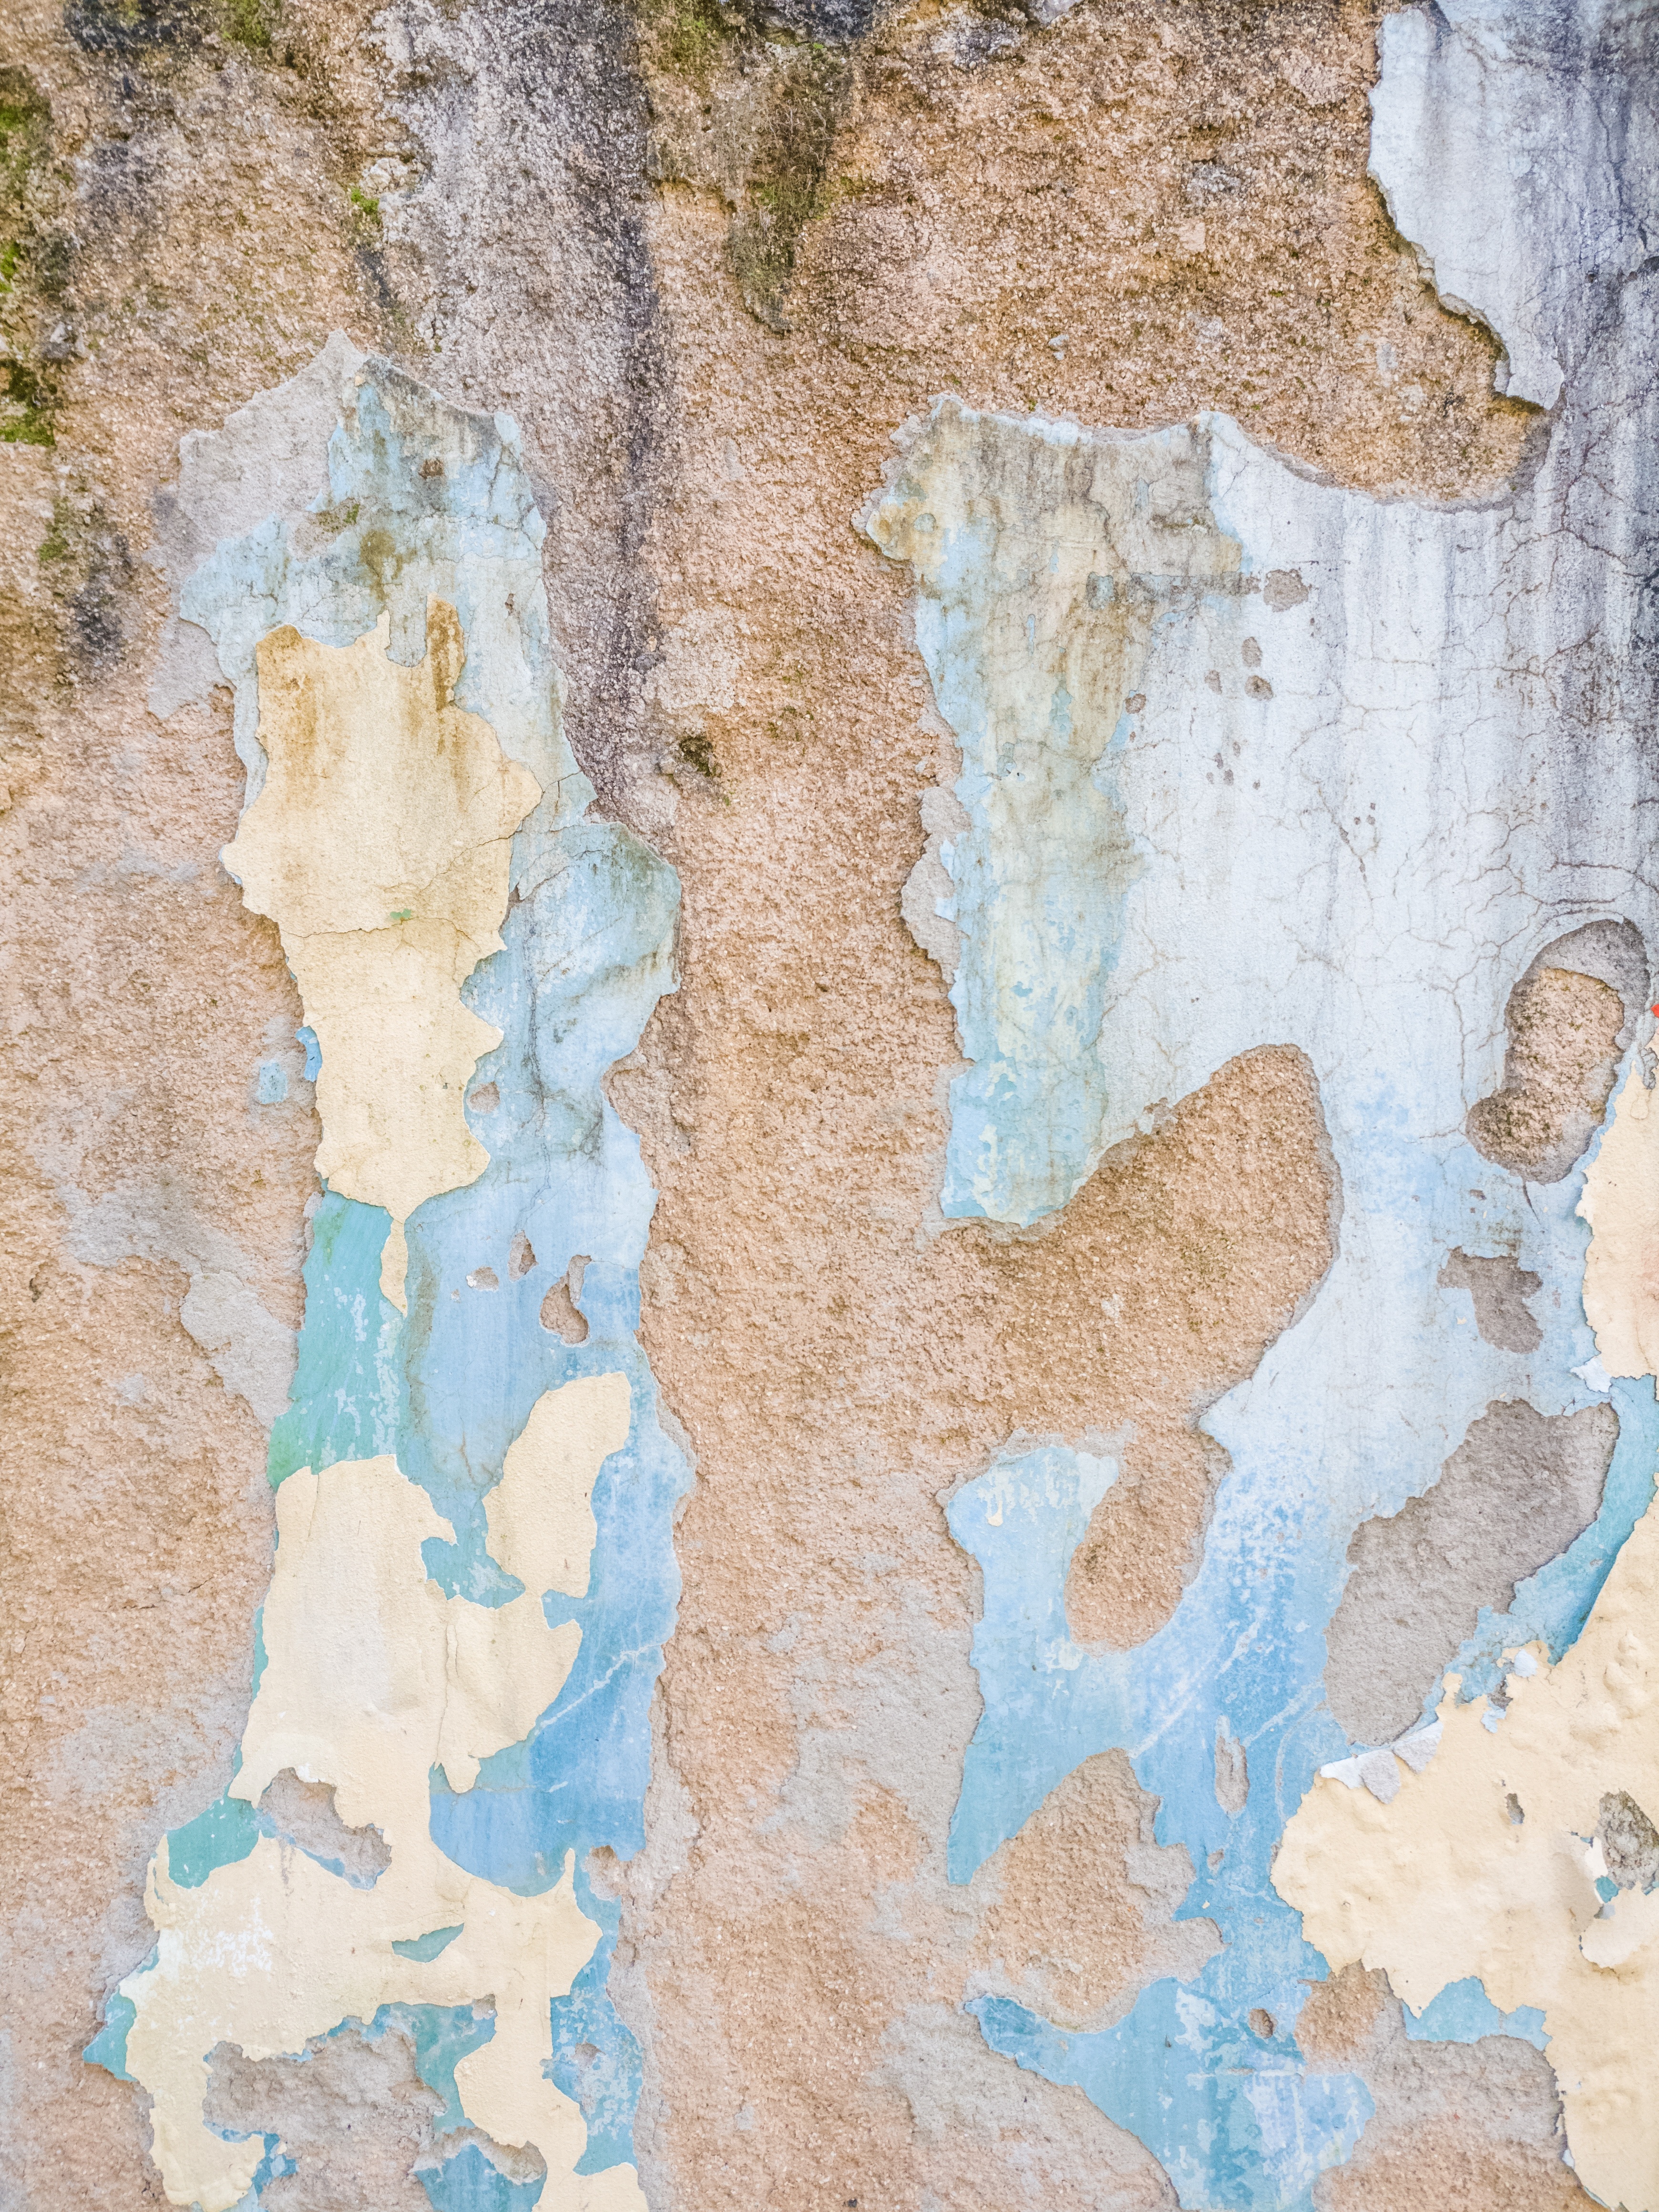
texture, old, wall, blue, material, painting, art, geology, sketch, drawing, cement, plaster, watercolor paint, demolished color